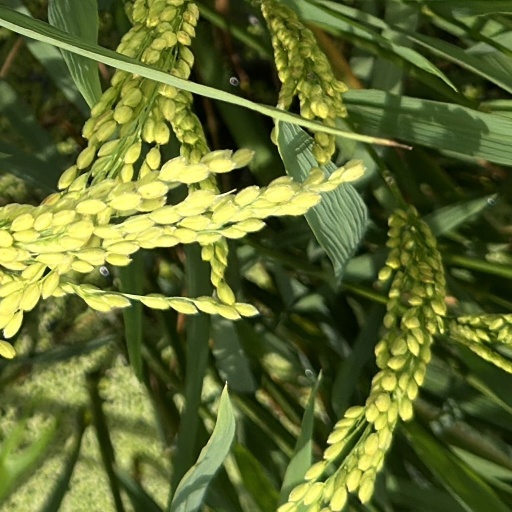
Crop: rice